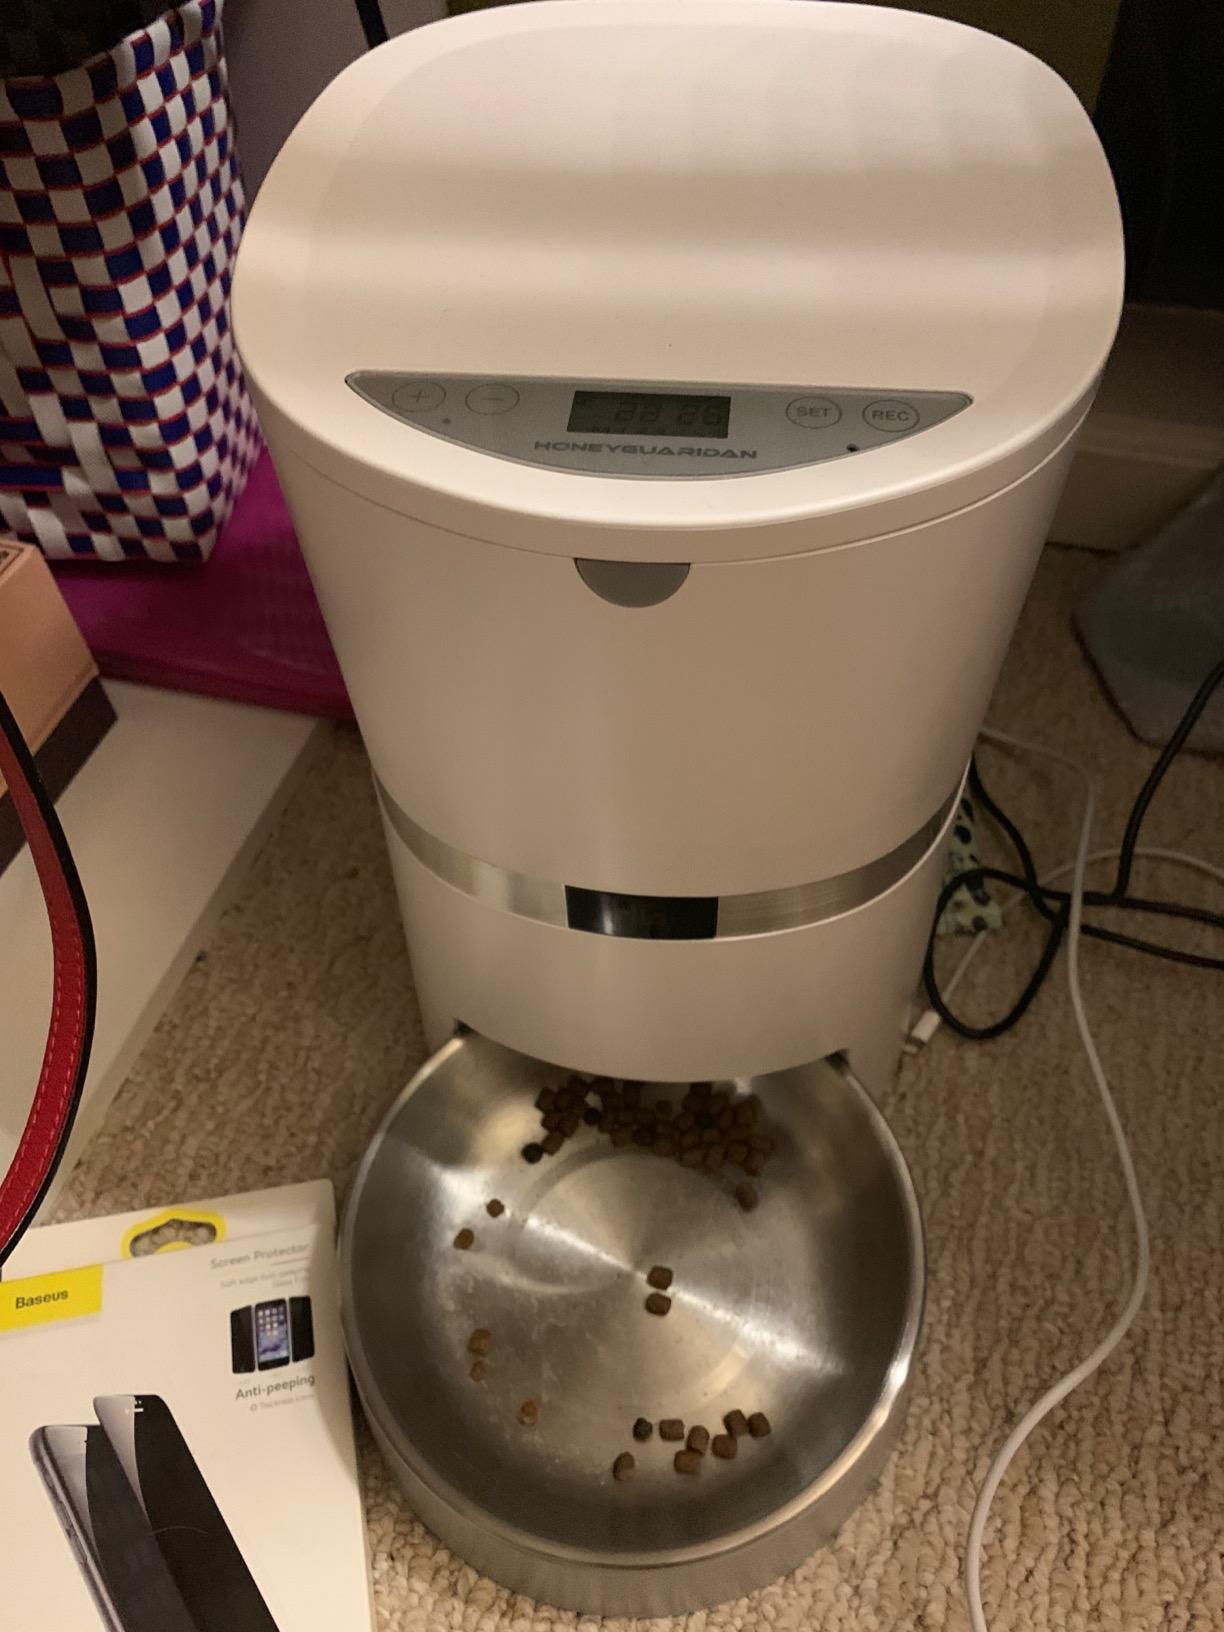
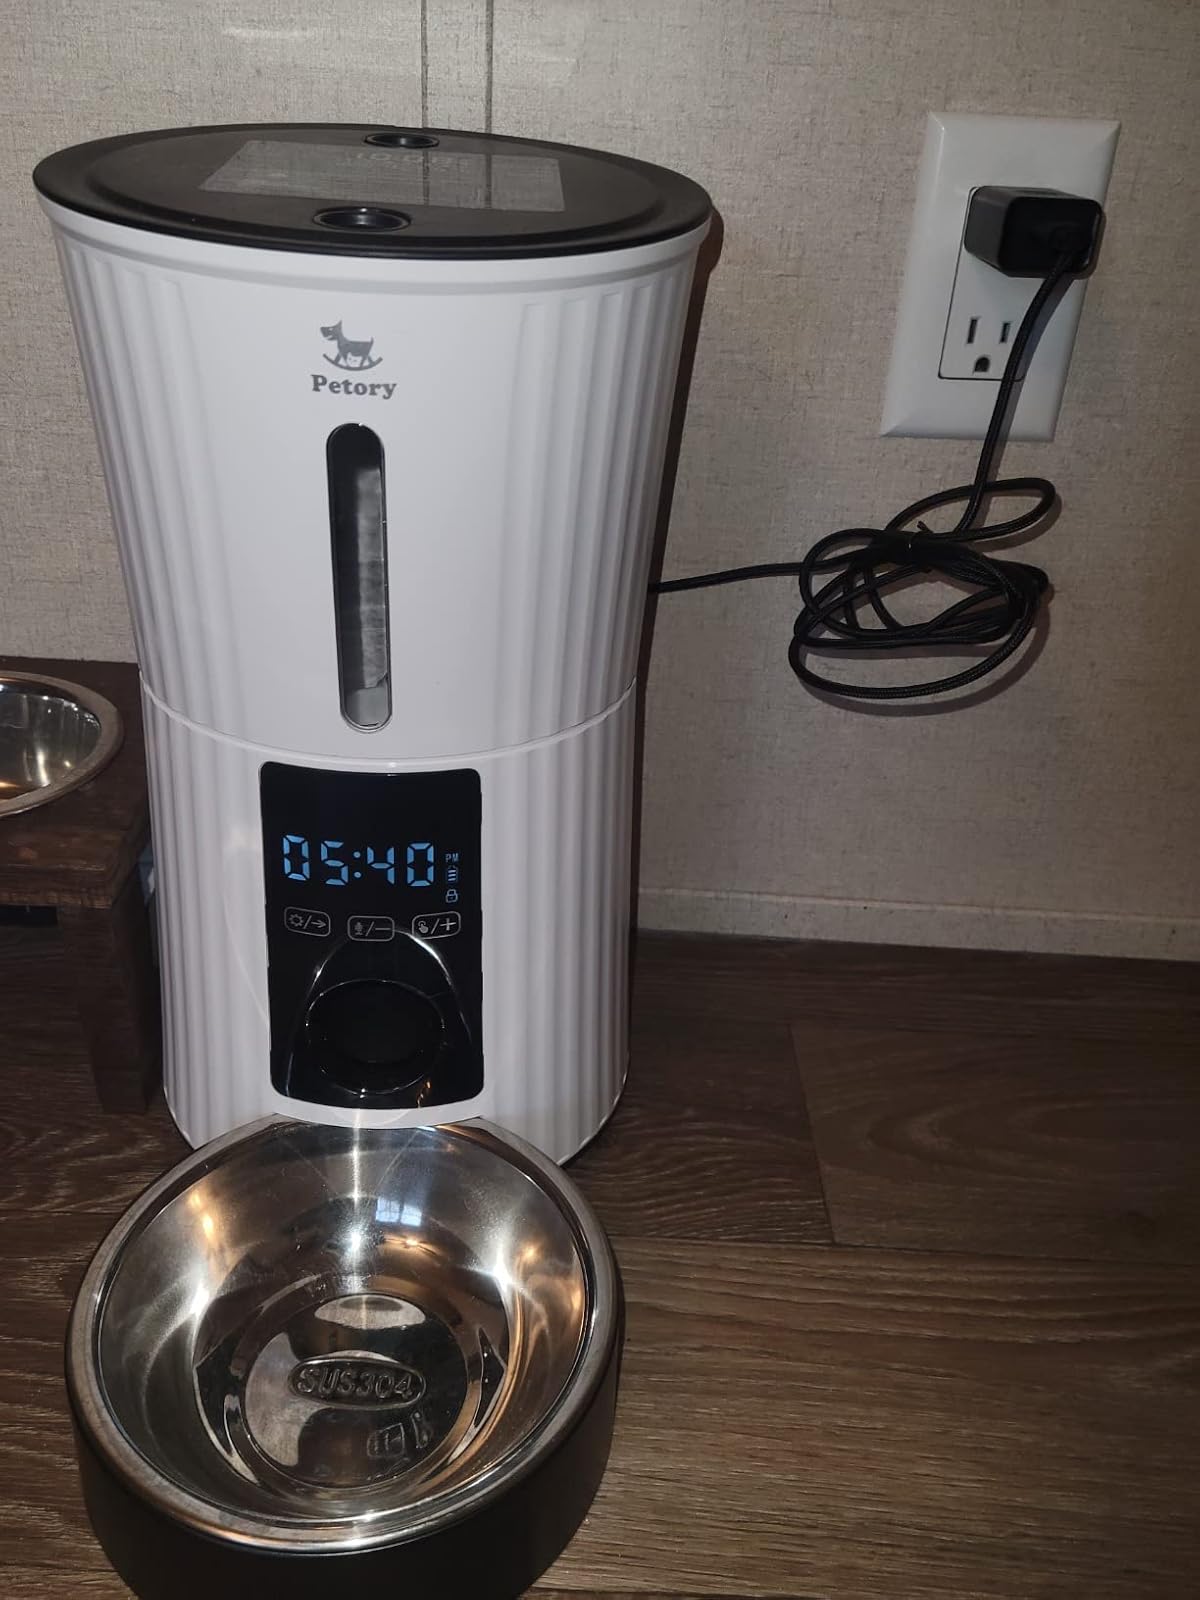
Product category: items_feeder
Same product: no